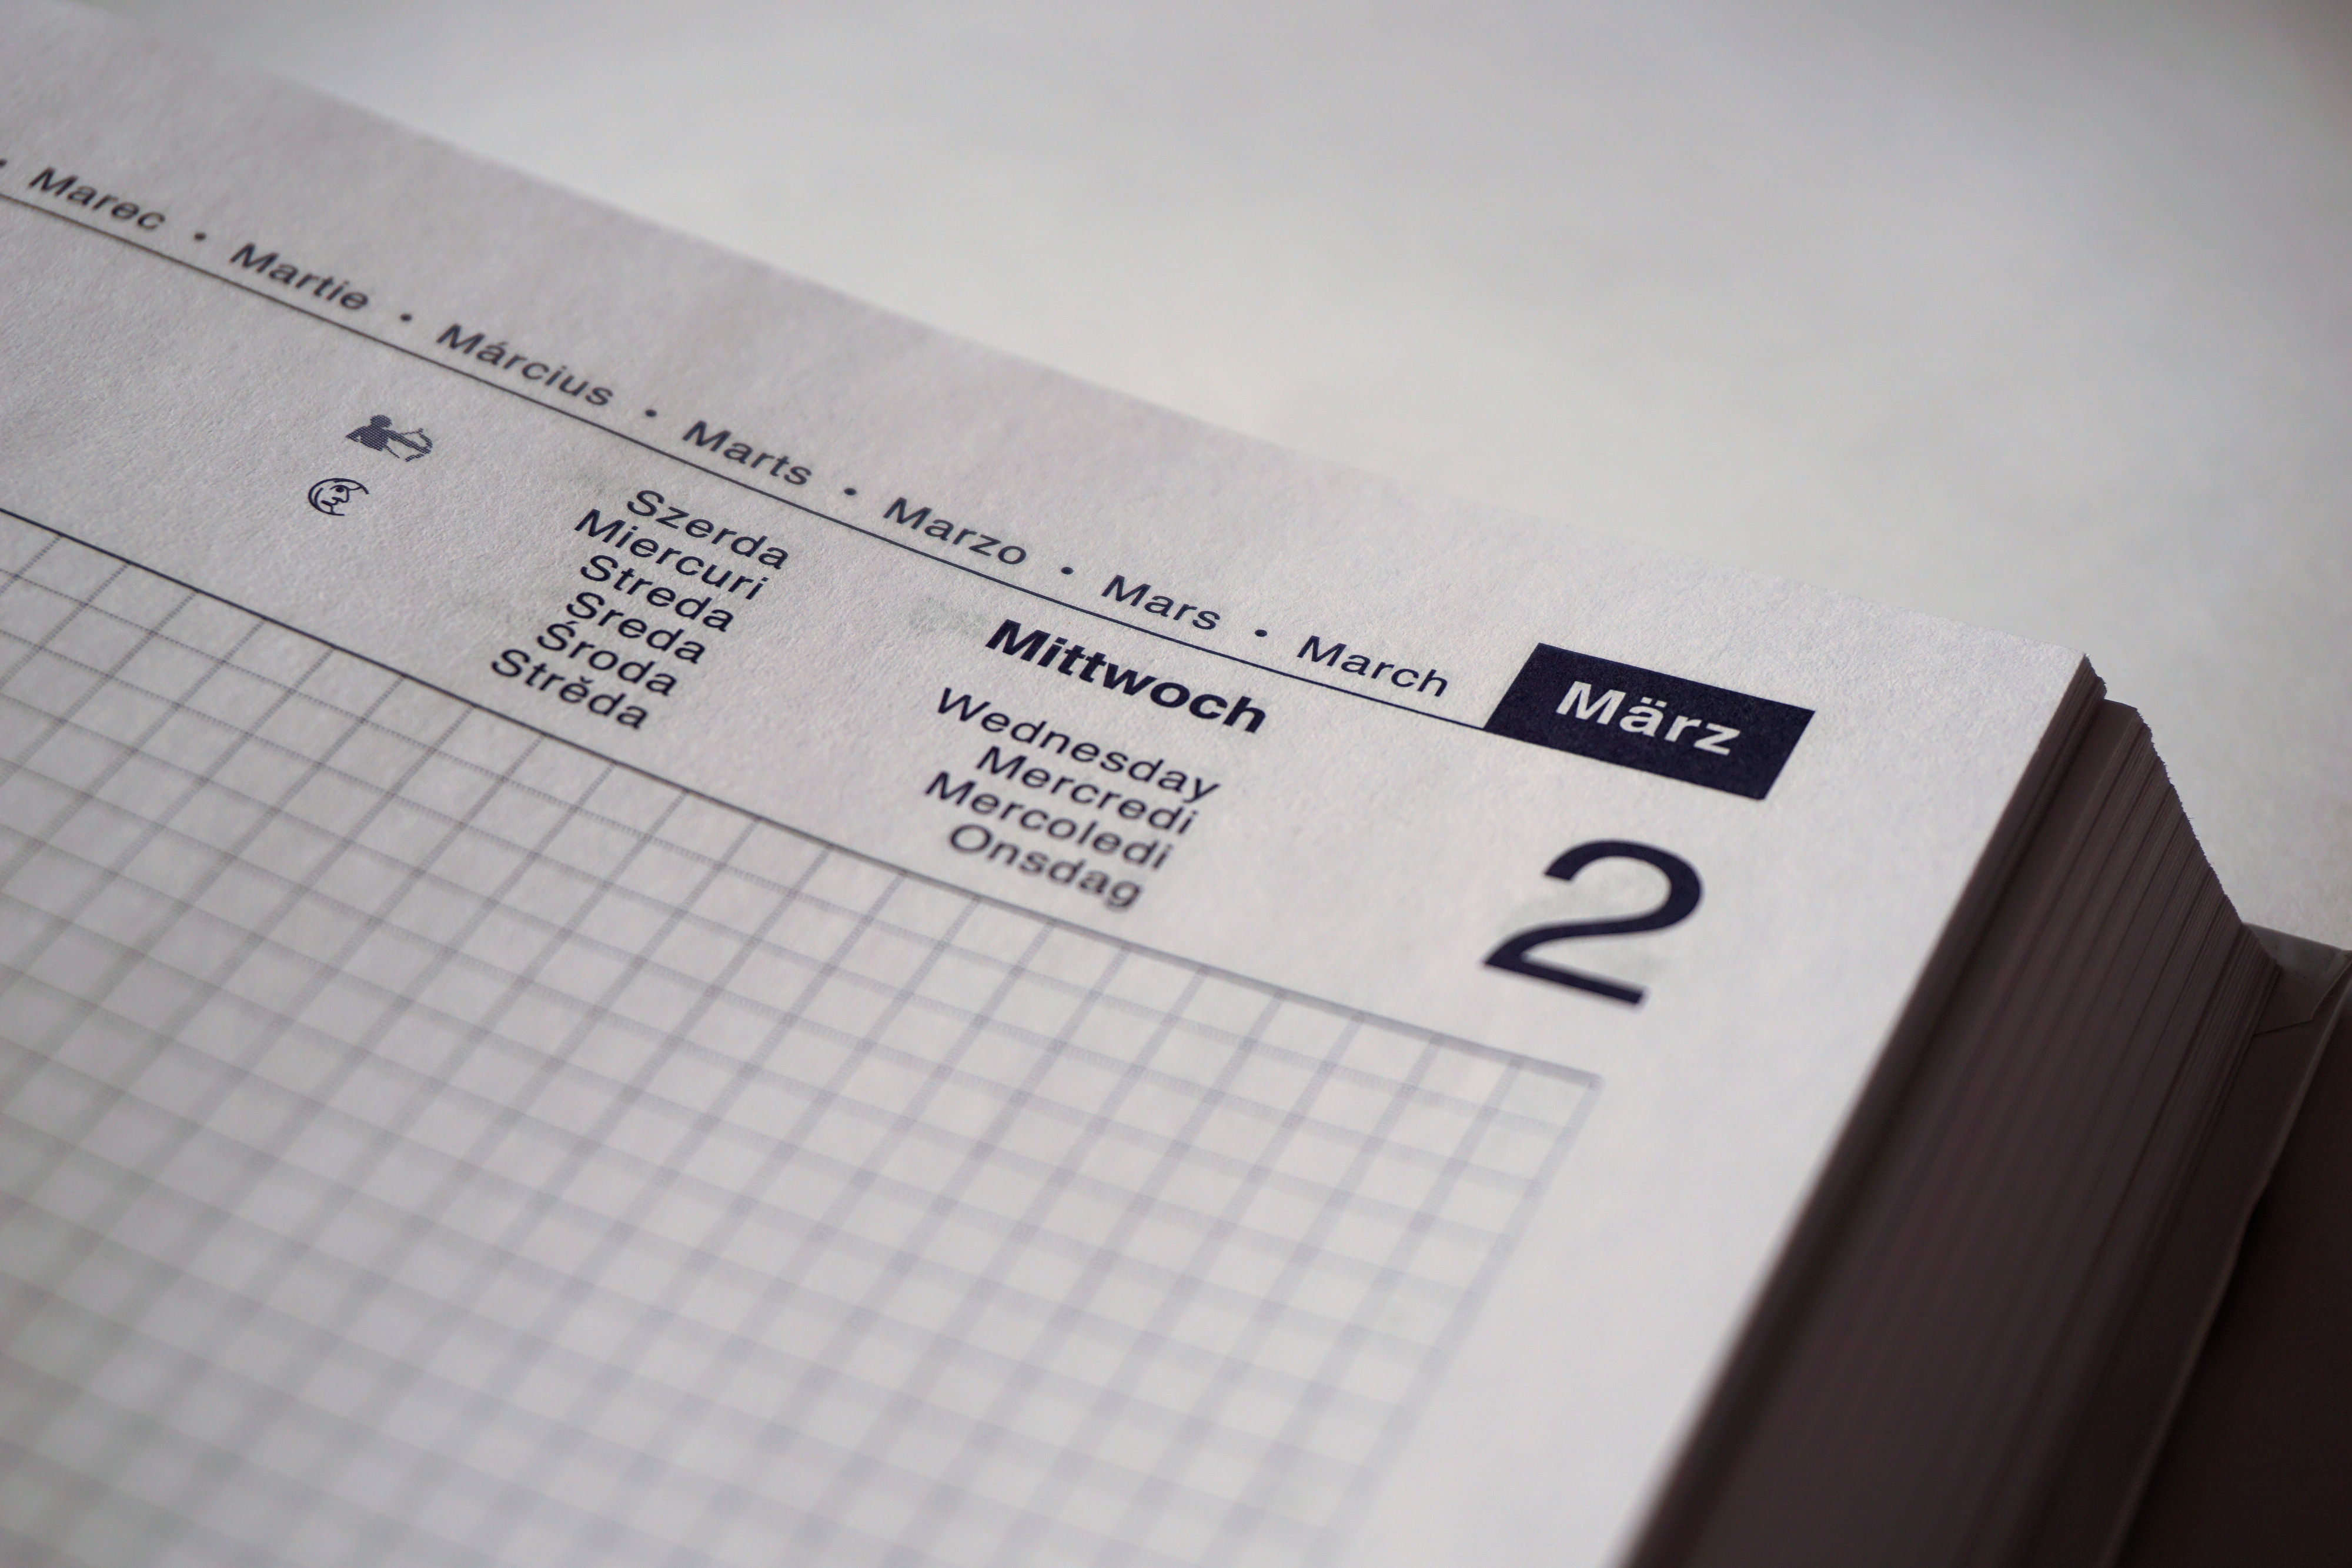
notebook, writing, line, office, paper, note, planner, date, brand, font, 2016, design, text, year, handwriting, march, plan, calendar, planning, document, notes, leave, dates, make a note of